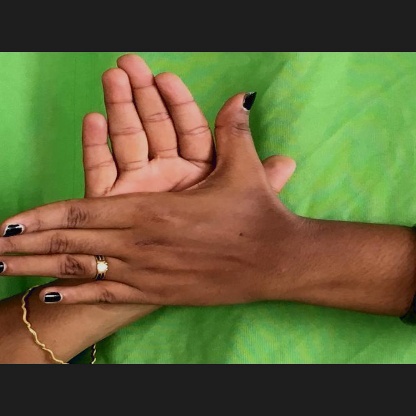
Mudra: Chakra